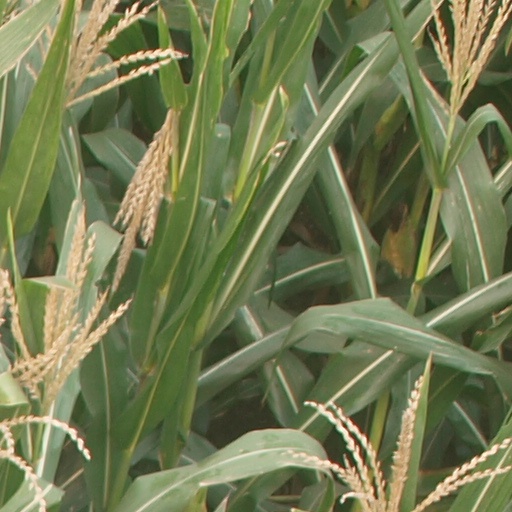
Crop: maize; corn